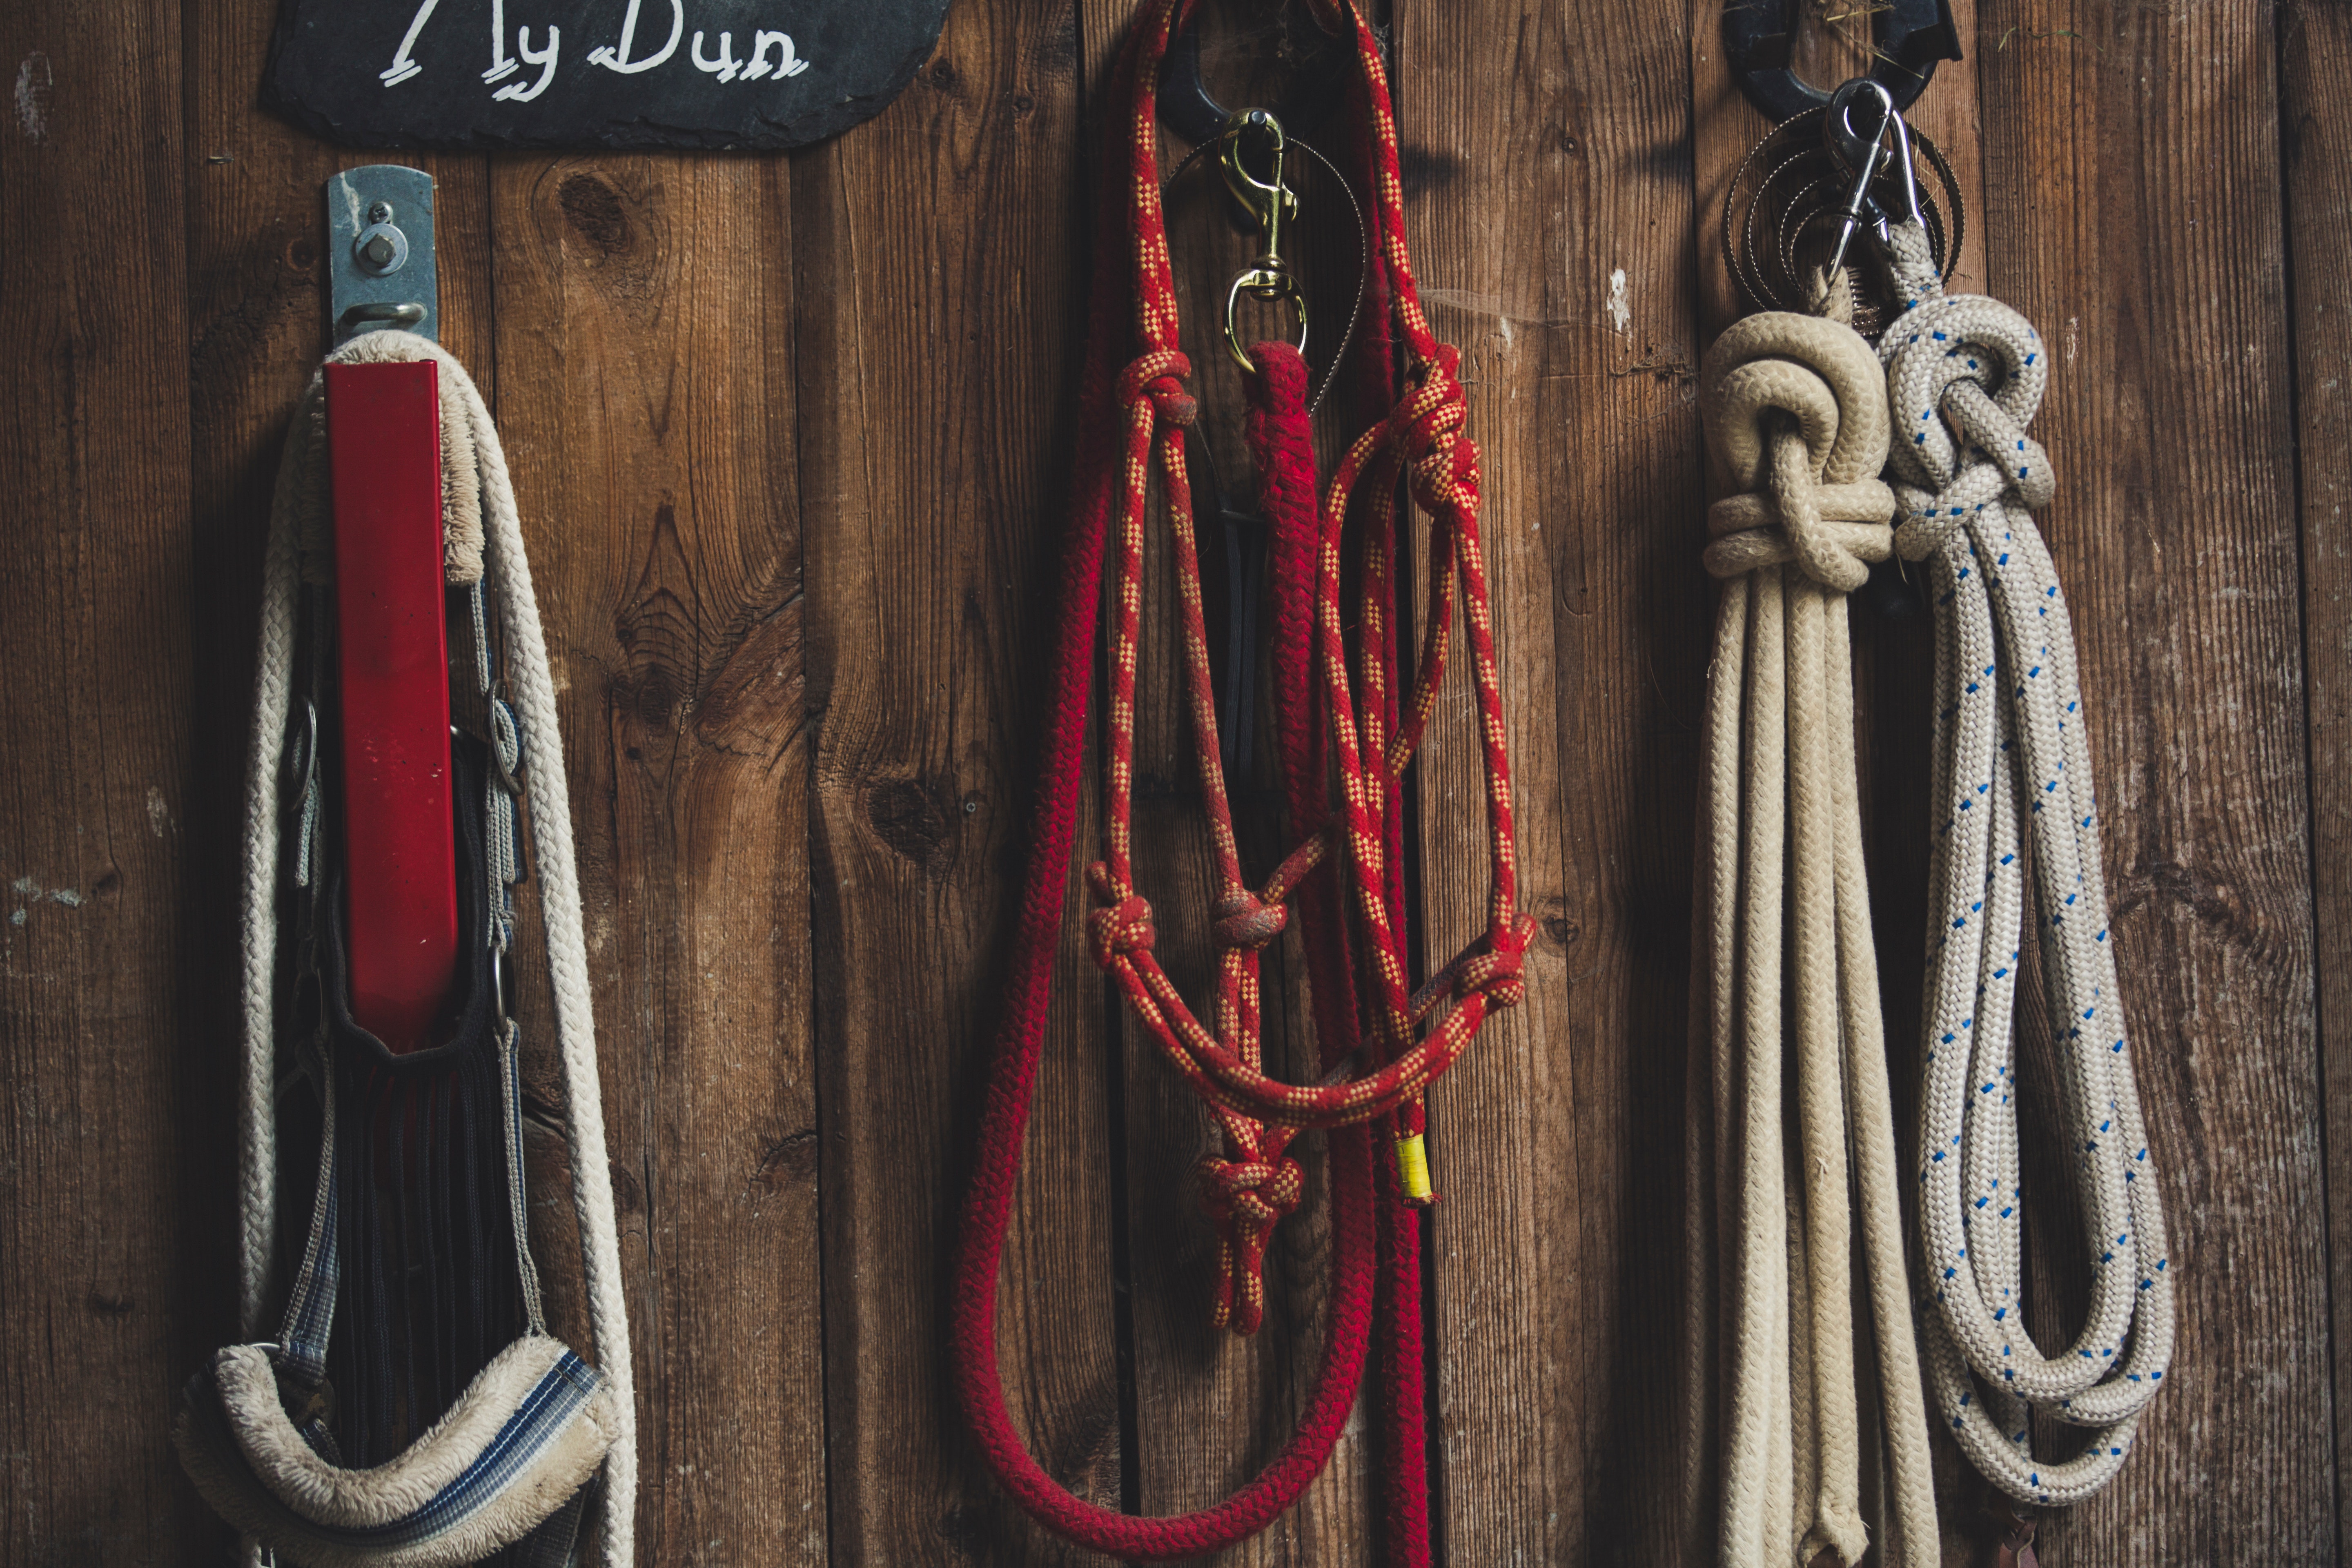
rope, rock climbing equipment, fashion accessory, horse tack, belay device, metal, leather